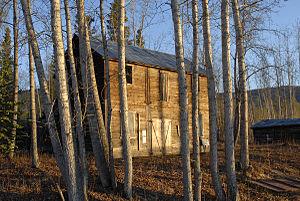
Forty Mile est une ville fantôme du Yukon au Canada, considérée comme la plus ancienne ville du Yukon. Elle a été fondée en 1886, au confluent du fleuve Yukon et de la rivière Fortymile, par les chercheurs d'or. Abandonnée à la fin de la Ruée vers l'or du Klondike, elle a continué à être habitée par le peuple indigène Tr’ondëk Hwëch’in et est actuellement un site historique cogéré par les Tr’ondëk Hwëch’in et le gouvernement du Yukon.